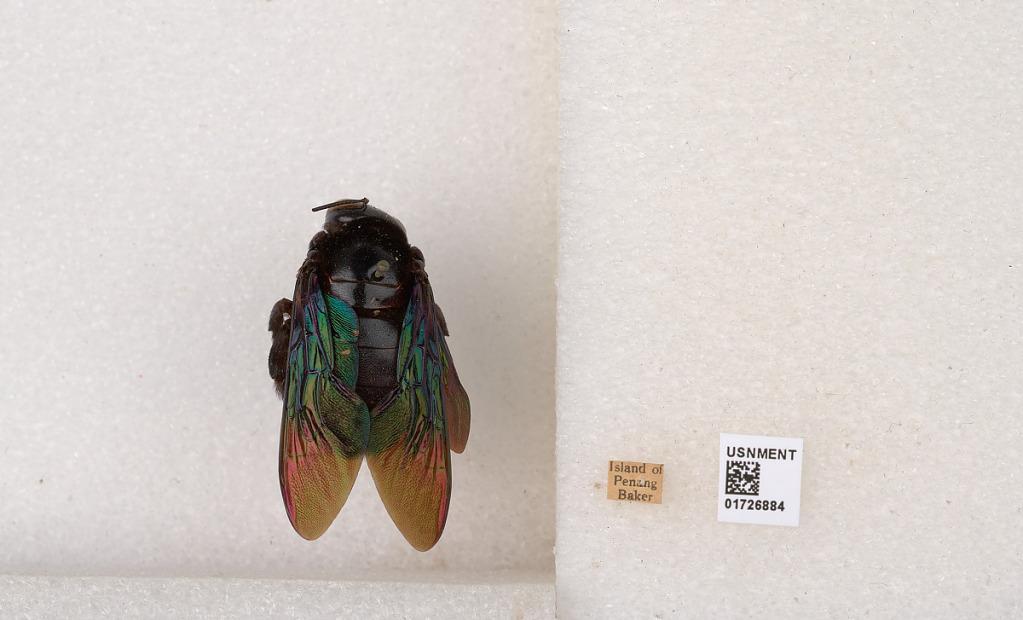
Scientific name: Xylocopa (Mesotrichia) latipes (Drury)
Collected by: Baker
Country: Malaysia
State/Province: Penang
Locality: Island of Penang